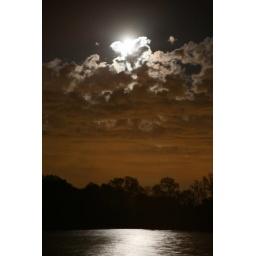
1.6 sec exposure, tripod. fast moving clouds over a lake